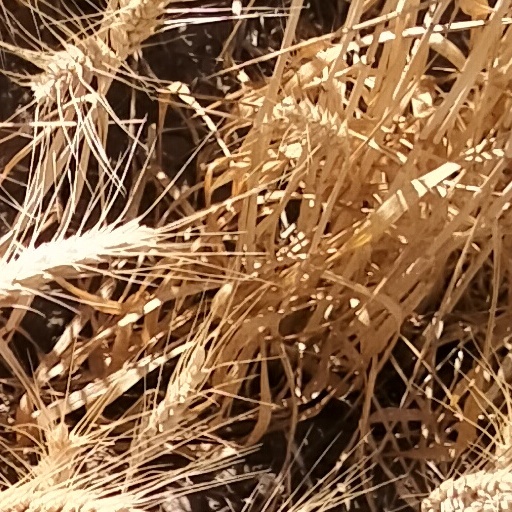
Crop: wheat